Matt Nokes

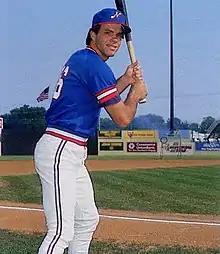
Nokes with the Nashville Sounds in 1986

Matthew Dodge Nokes (born October 31, 1963) is an American former professional baseball catcher and designated hitter. He played 11 seasons in Major League Baseball for the San Francisco Giants (1985), the Detroit Tigers (1986–1990), New York Yankees (1990–1994), the Baltimore Orioles, and the Colorado Rockies (1995). He batted left-handed and threw right-handed. He also had experience at first base, third base, and left and right fields.